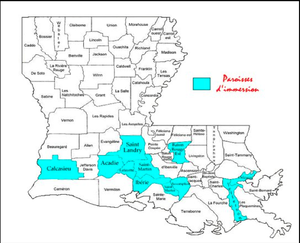
Paroisses avec enseignement public francophone à partir de 2011